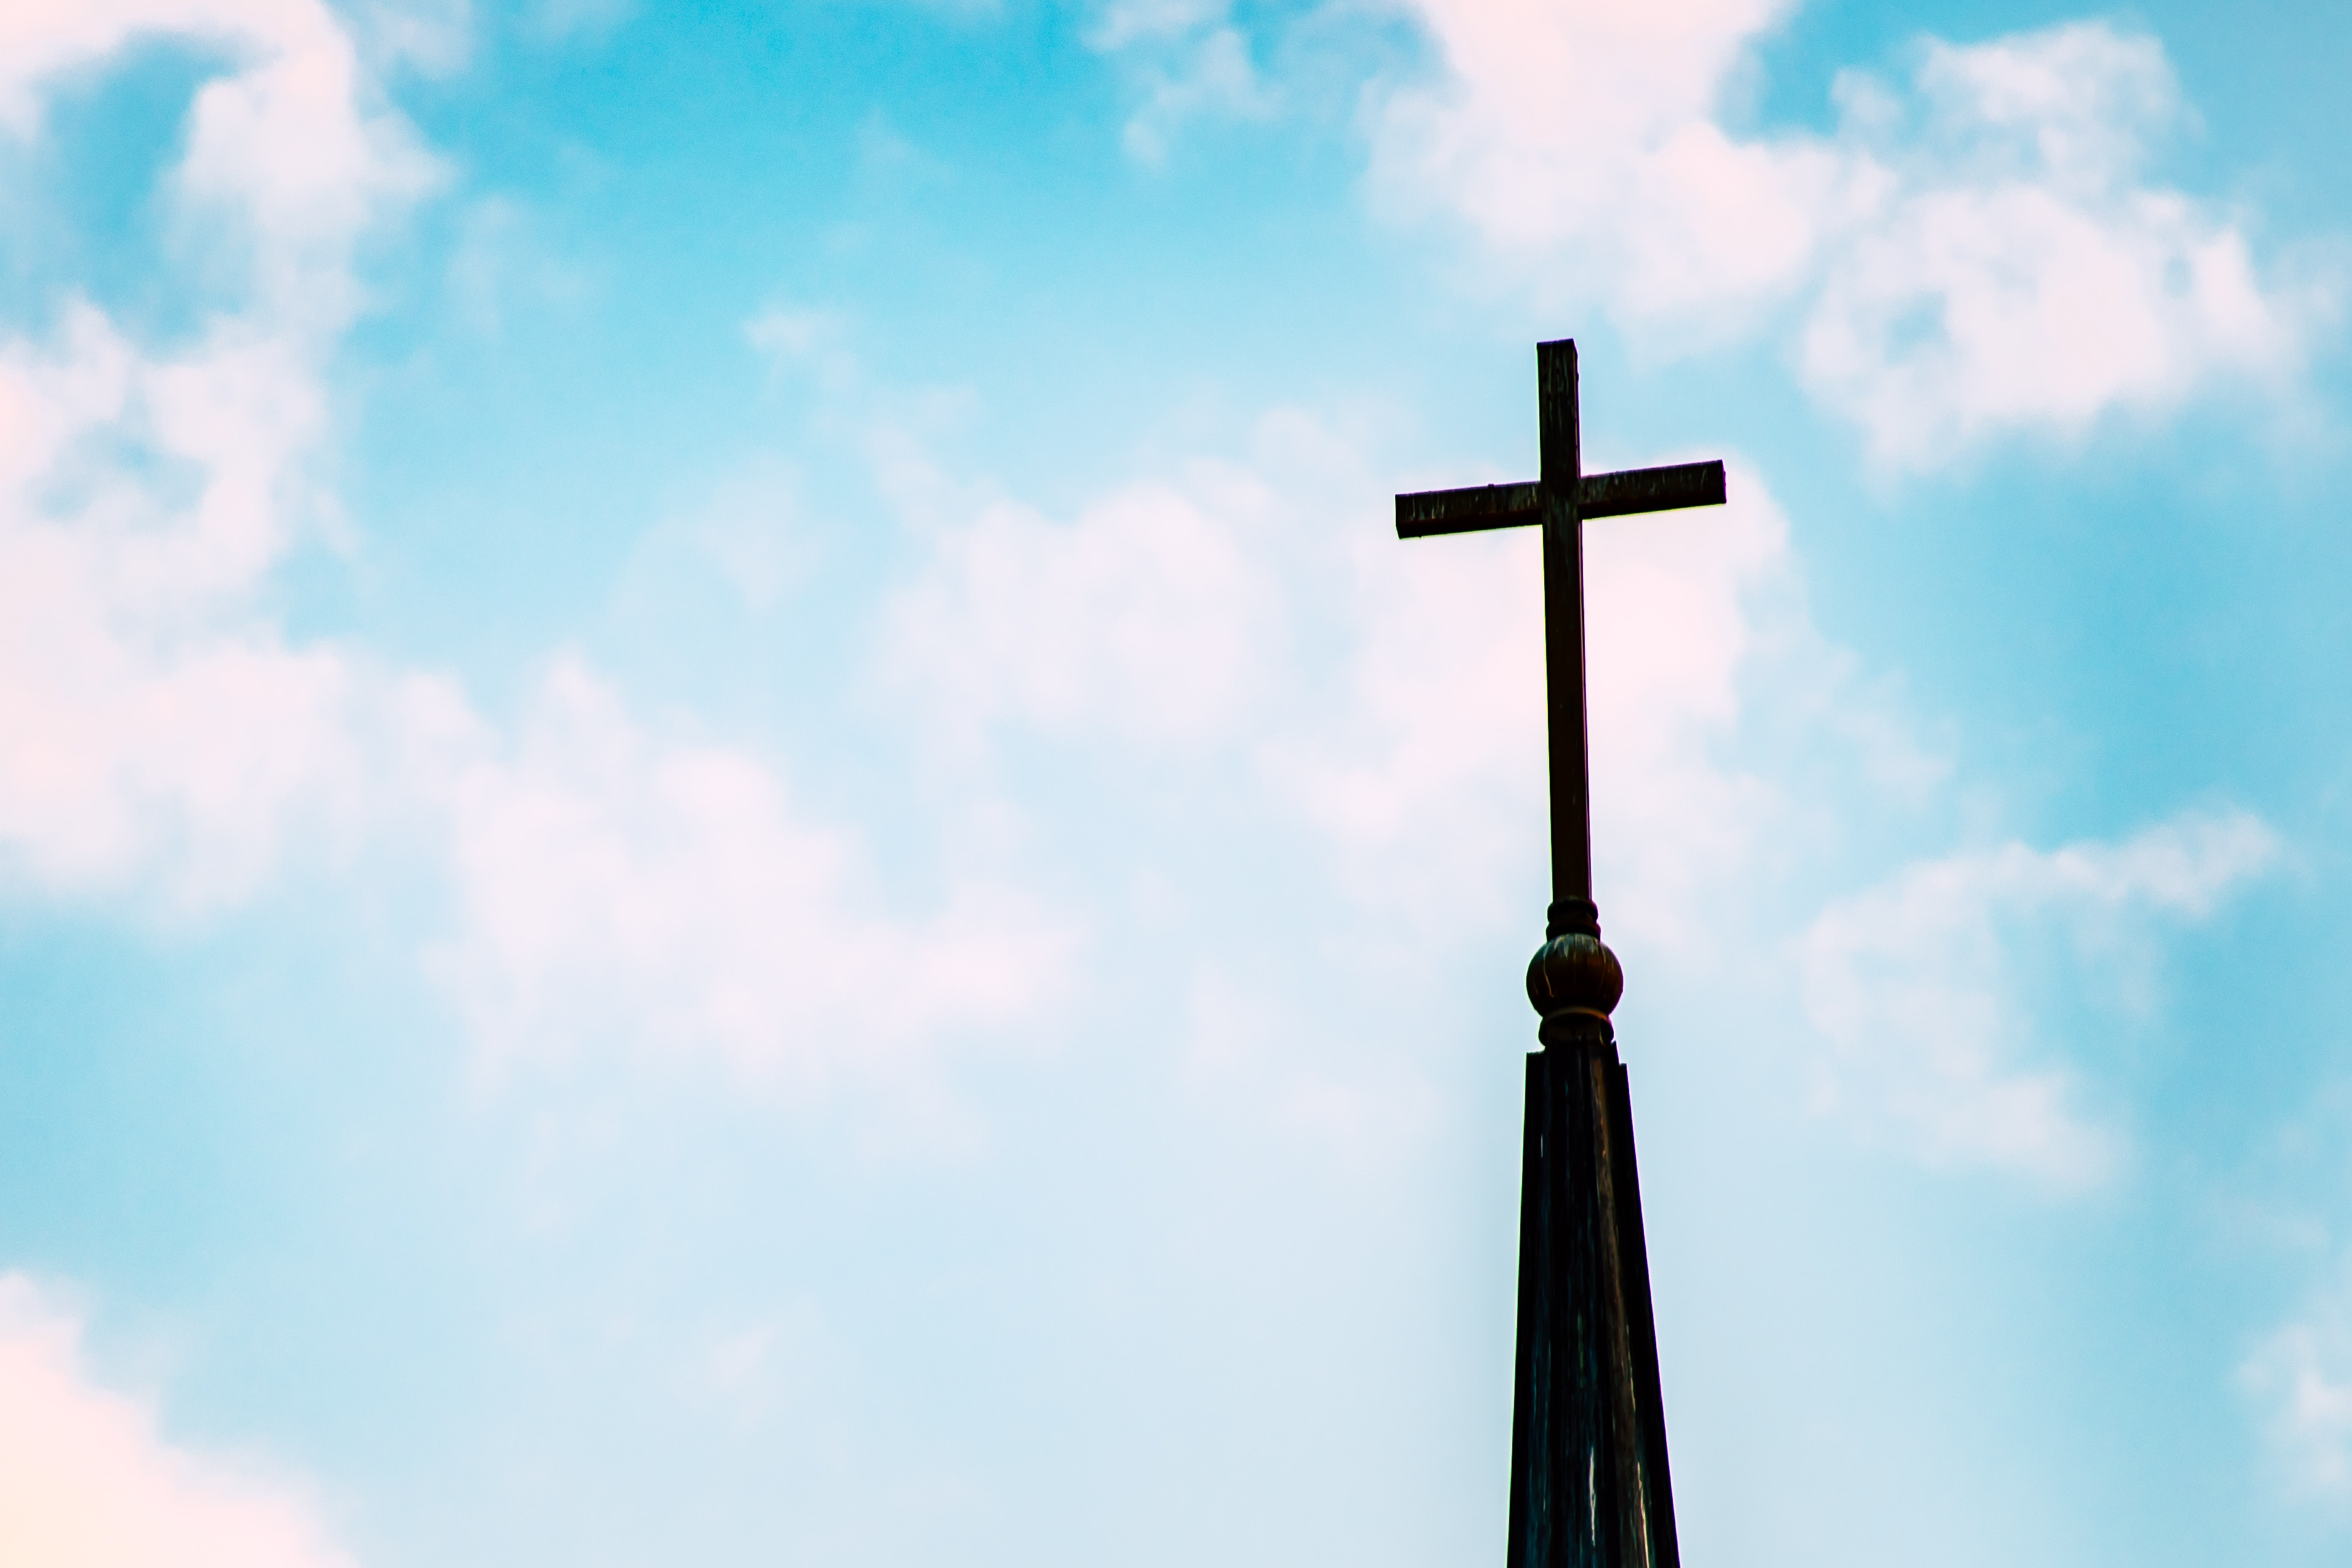
sky, cross, religious item, blue, symbol, cloud, crucifix, steeple, pole, church